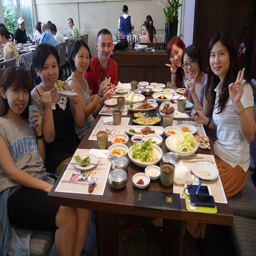
Group sitting around a family-style table full of food in a restaurant.
a number of people sitting at a table with many plates of food
A group people sit around a dining table and eat food.
Asian diners give peace signs at a table filled with food in a restaurant.
Many people smile from a table with much food.